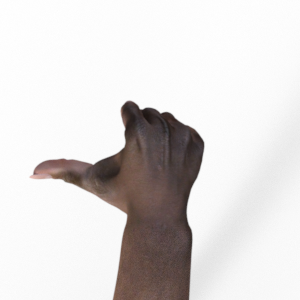
Label: rock